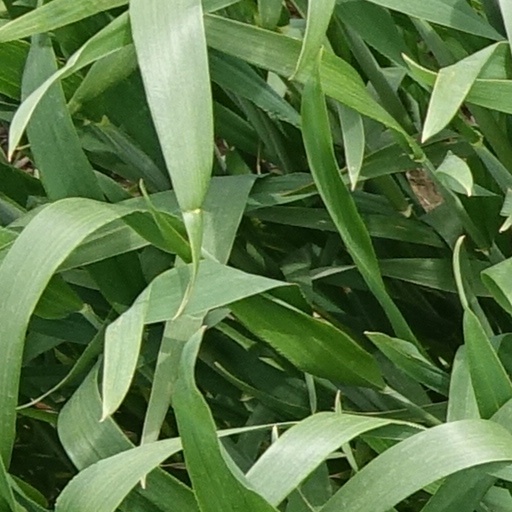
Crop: wheat